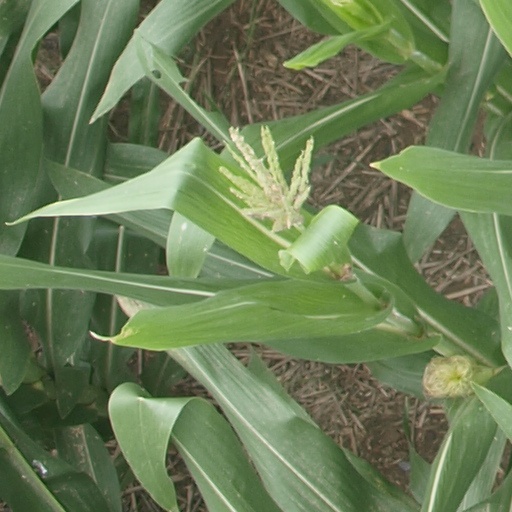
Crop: maize; corn